Thunderbolt (Marvel Comics)

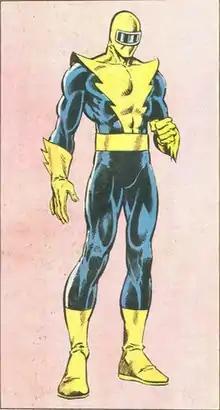

Thunderbolt is the name of two fictional characters appearing in American comic books published by Marvel Comics.